Kleve

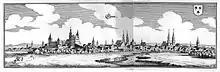
Cleves in the 17th century

The ducal dynasty became extinct in the male line in 1609, leading to a succession crisis in the duchies: the War of the Jülich Succession (1609–1614). After the Thirty Years' War ended in 1648, the succession dispute was resolved with Cleves passing to the elector of Brandenburg, thus becoming an exclave of the Margraviate of Brandenburg, later Brandenburg-Prussia.